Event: Nepal Earthquake
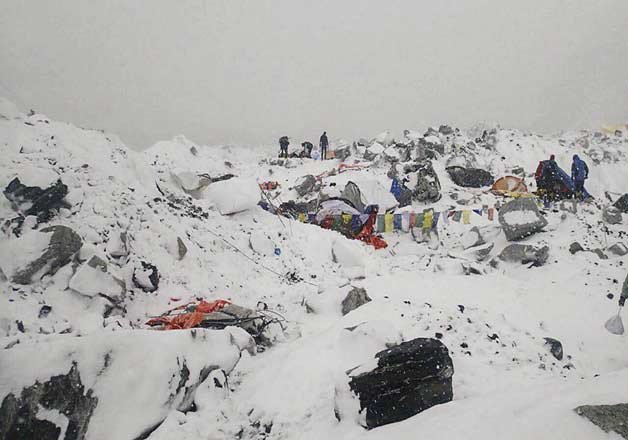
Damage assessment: damage